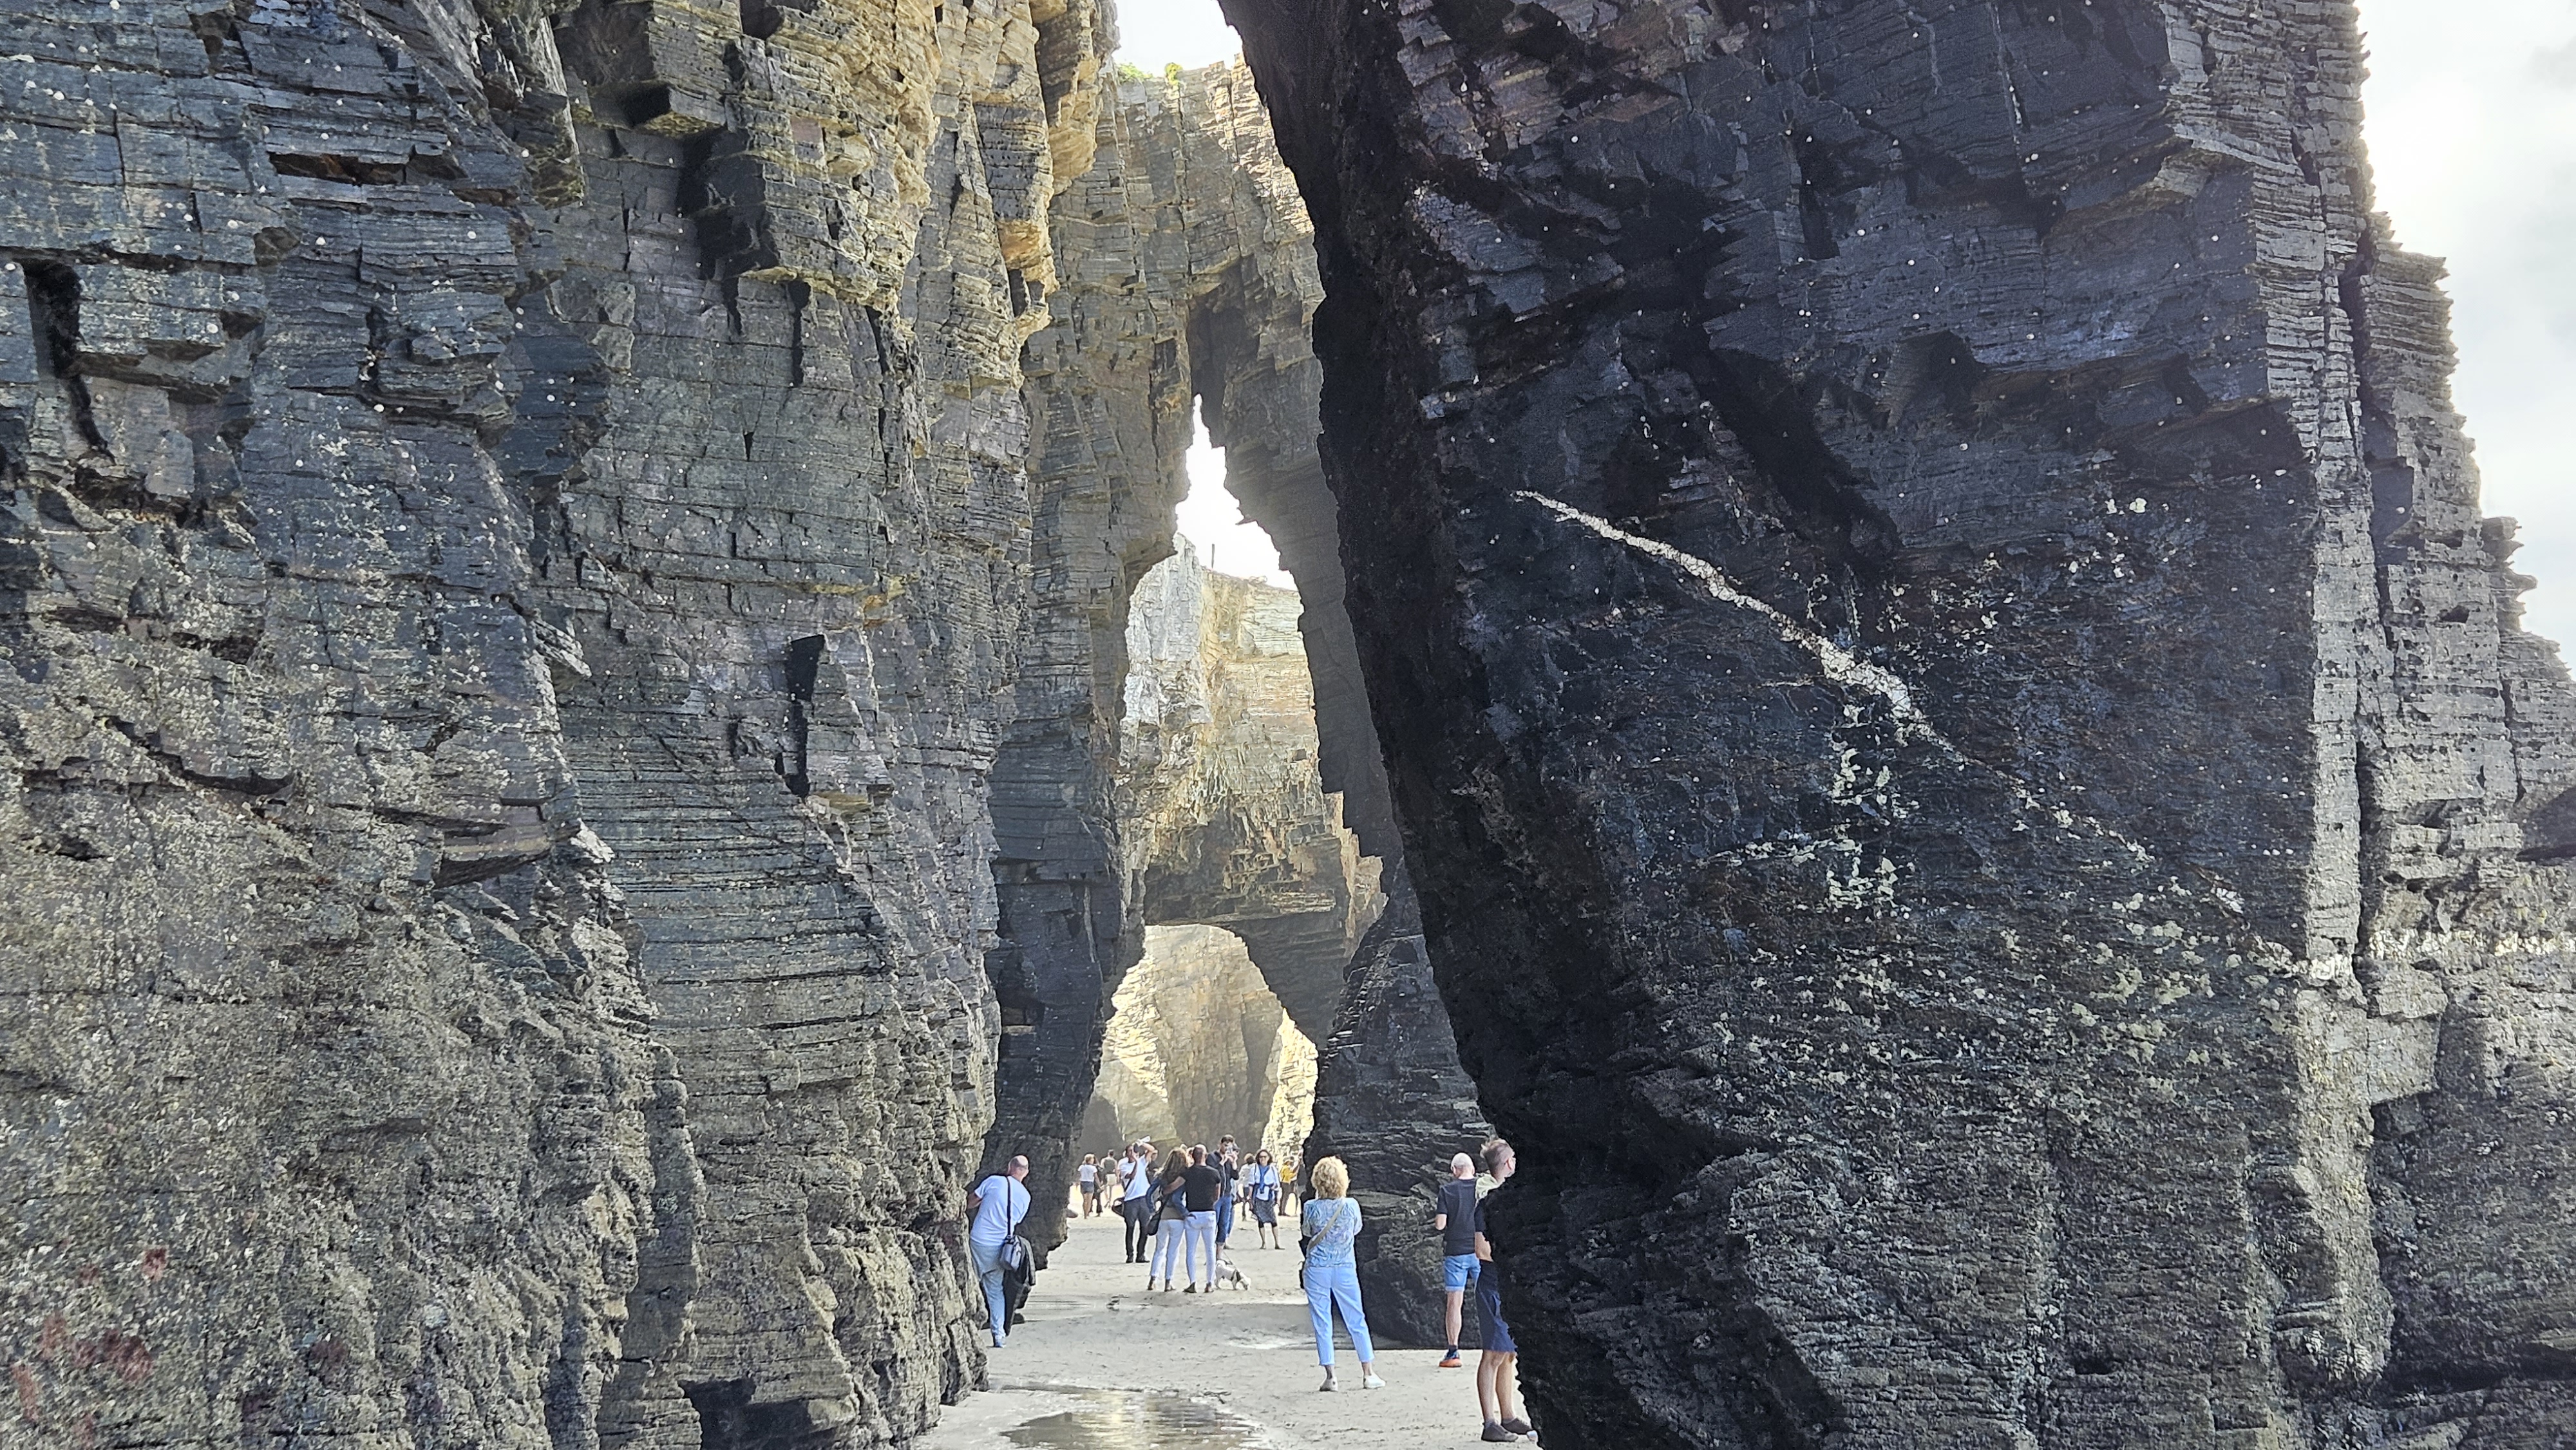
sea, cliff, beach, bow, geology, bedrock, mountain, formation, outcrop, recreation, rock, fault, erosion, travel, arch, cave, adventure, klippe, escarpment, limestone, batholith, landscape, tree, historic site, intrusion, leisure, narrows, tourism, natural arch, wadi